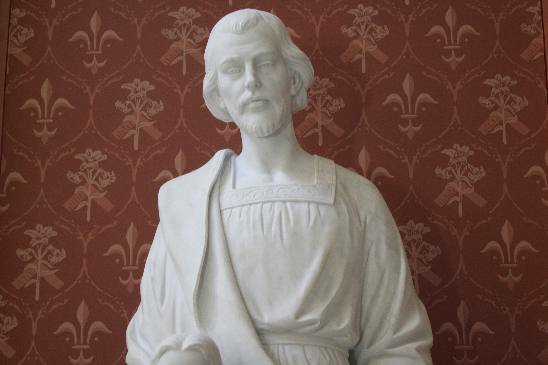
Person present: Yes